Economic history of the Philippines

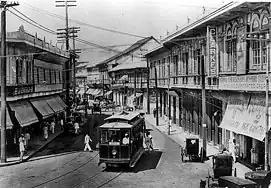
Manila in the 1900s

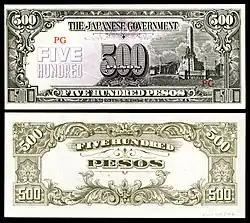
Japanese invasion money – Philippines 500 pesos

After Spain lost Mexico as a territory, New Spain was dissolved making the Philippines and other Pacific islands to form the Spanish East Indies. This resulted in the Philippines being governed directly by the King of Spain and the Captaincy General of the Philippines while the Pacific islands of Northern Mariana Islands, Guam, Micronesia and Palau was governed by the Real Audiencia of Manila and was part of the Philippine territorial governance.